Swimming

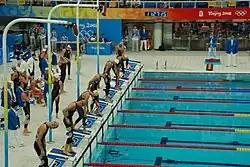
Start of the 4 × 100 meters men's relay during the 2008 Summer Olympics in Beijing

Swimming can be undertaken using a wide range of styles, known as 'strokes,' and which are used for different purposes or to distinguish between classes in competitive swimming. Using a defined stroke for propulsion through the water is unnecessary, and untrained swimmers may use a 'doggy paddle' of arm and leg movements, similar to how four-legged animals swim.